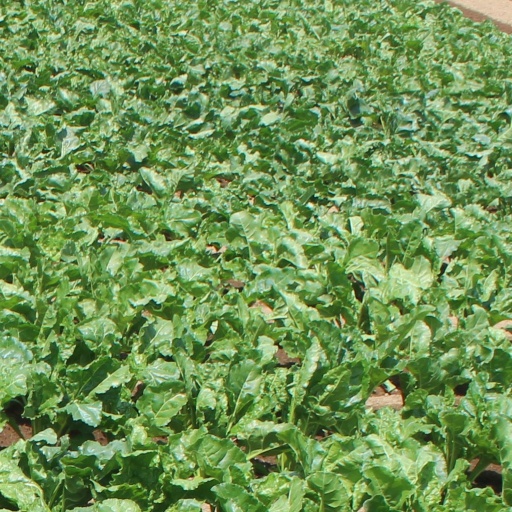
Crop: sugar beet